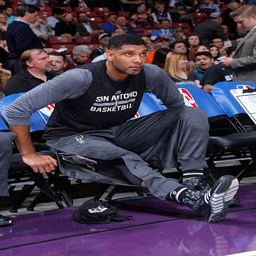
basketball player # warms up prior to the game against sports team .